Maputo–Katembe bridge

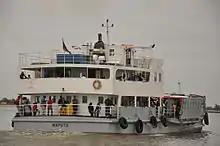
Previously, the direct (and fastest) connection was the ferry of the state shipping company Transmarítimo

The four-lane suspension bridge is 3041 metres long and crosses the bay at a height of 60 metres. The northern viaduct (foreland bridge) is 1097 meters long, approximately S-shaped and is connected to the Praça 16 de Junho roundabout (connected to the EN1/EN2/EN4 highways) in the Maputo neighborhood of Malanga. The southern viaduct is 1264 meters long and consists of precast elements. It is directly connected to the road to Ponta do Ouro.